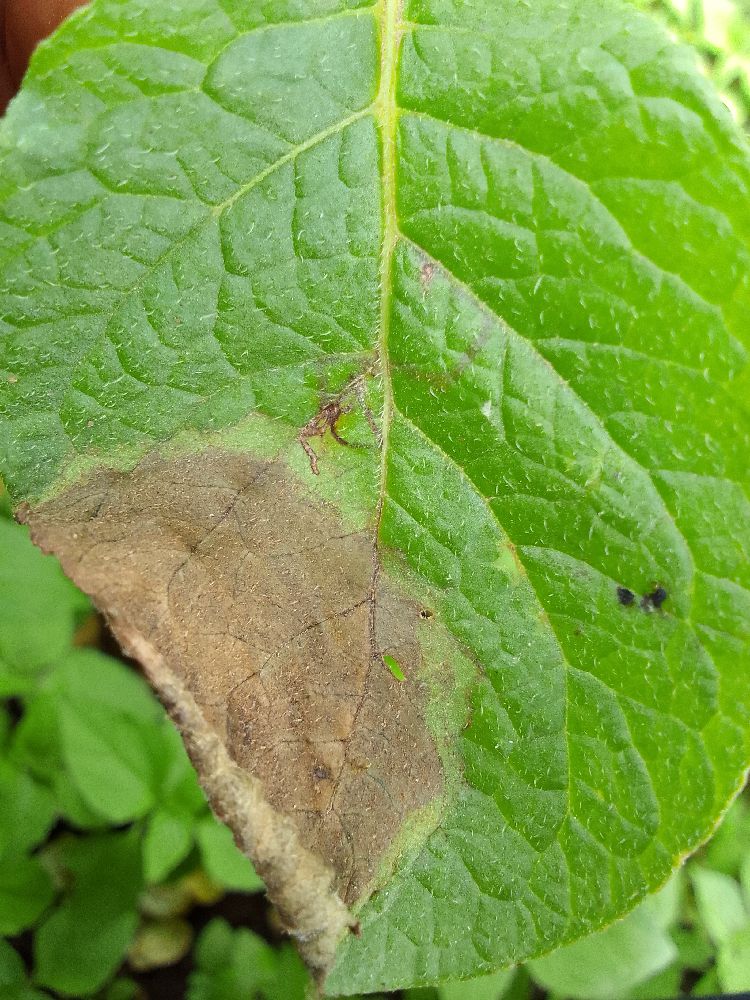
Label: Late blight